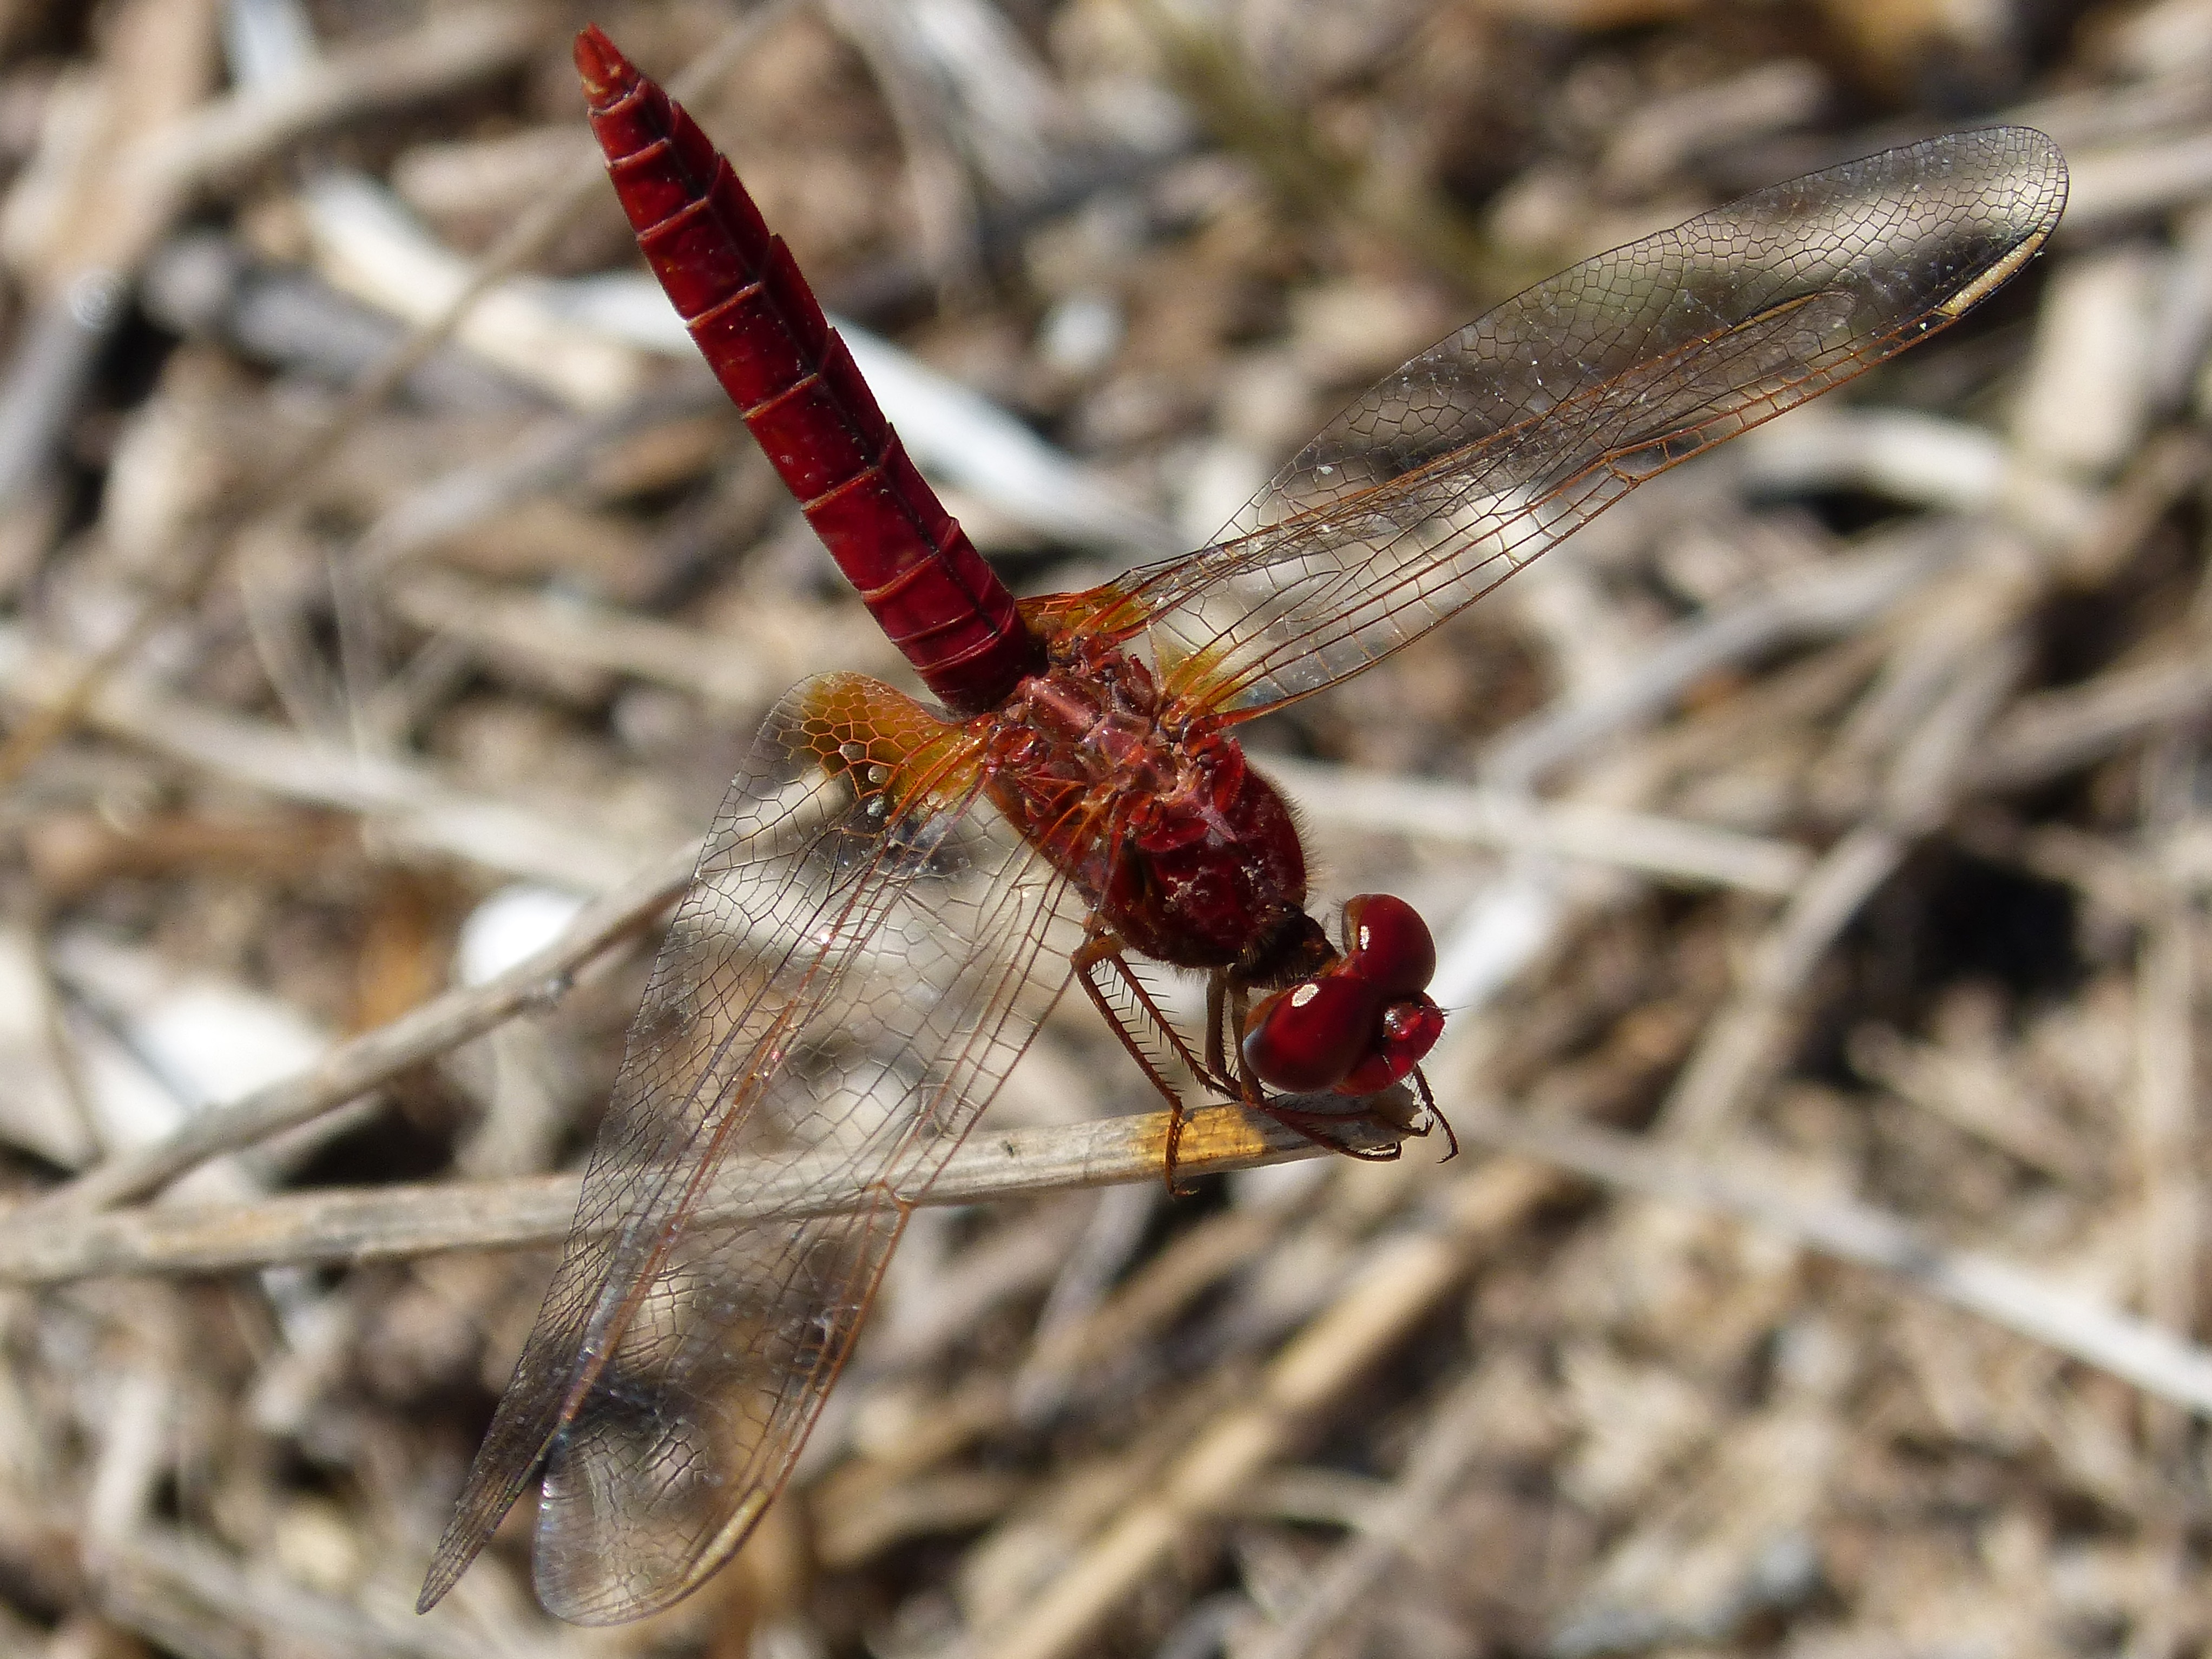
insect, fauna, invertebrate, close up, dragonfly, insects, macro photography, ebro delta, dragonflies and damseflies, net winged insects